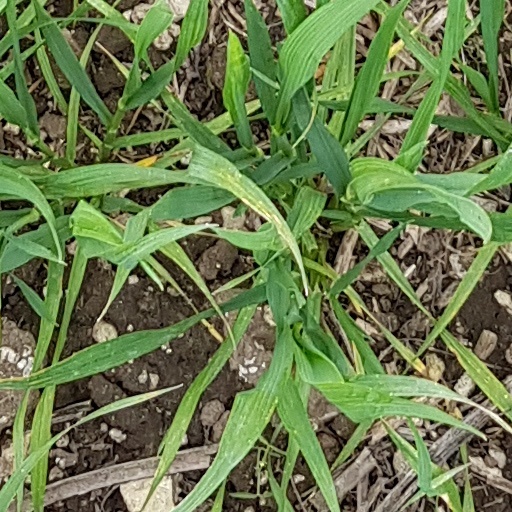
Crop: wheat